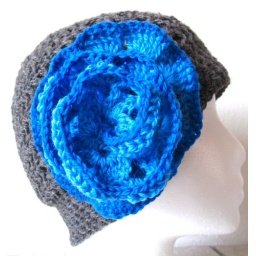
you can call me flower hat in gray and blue 5